Kai-Tokiwa Station

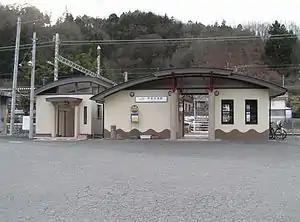
JR Kai-Tokiwa Station, January 2006

is a railway station on the Minobu Line of Central Japan Railway Company (JR Central) located in the town of Minobu, Minamikoma District, Yamanashi Prefecture, Japan.